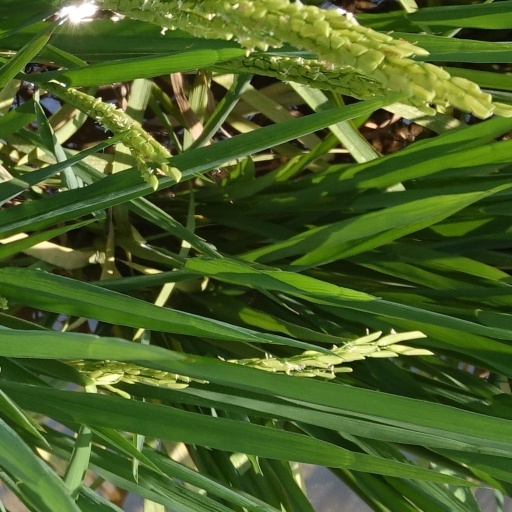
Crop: rice